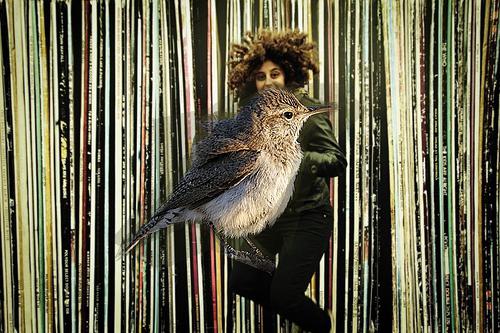
Bird species: Rock_Wren
Bird type: landbird
Background: land